The Settlers 7: Paths to a Kingdom

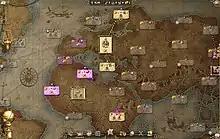
Screenshot of part of the Trade Map in "Paths to a Kingdom", showing how the different trade outposts are connected to one another, how many traders are required to unlock a new outpost, and what trades each outpost offers. The purple outposts have already been occupied and are now unavailable to other players.

No matter which path the player chooses, prestige is crucial, with certain buildings and options only becoming available when a specific level of prestige has been reached. The player begins each map with a few prestige points and can earn more by building prestige objects, researching certain technologies, opening certain trade routes, conquering new sectors, and building extensions to the Special Buildings. For each five prestige points, the player's prestige level increases by one, allowing them to unlock one ability on the technology tree-like prestige chart. Prestige rewards include the ability to build special buildings, upgrade to paved streets, convert miners to geologists, upgrade residences, build additional constructors, upgrade storehouses, and upgrade fortifications from wooden palisades to stone walls.